Seven Guns for the MacGregors

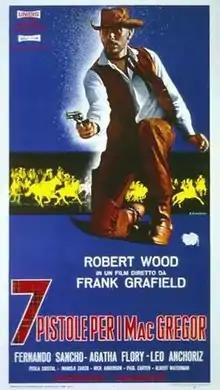

Seven Guns for the MacGregors is a Technicolor 1966 Spaghetti Western. It is the directorial debut film of Franco Giraldi (here credited as Frank Garfield), who was Sergio Leone's assistant in "A Fistful of Dollars". The film gained a great commercial success and generated an immediate sequel, "Up the MacGregors!" (1967), again directed by Giraldi,